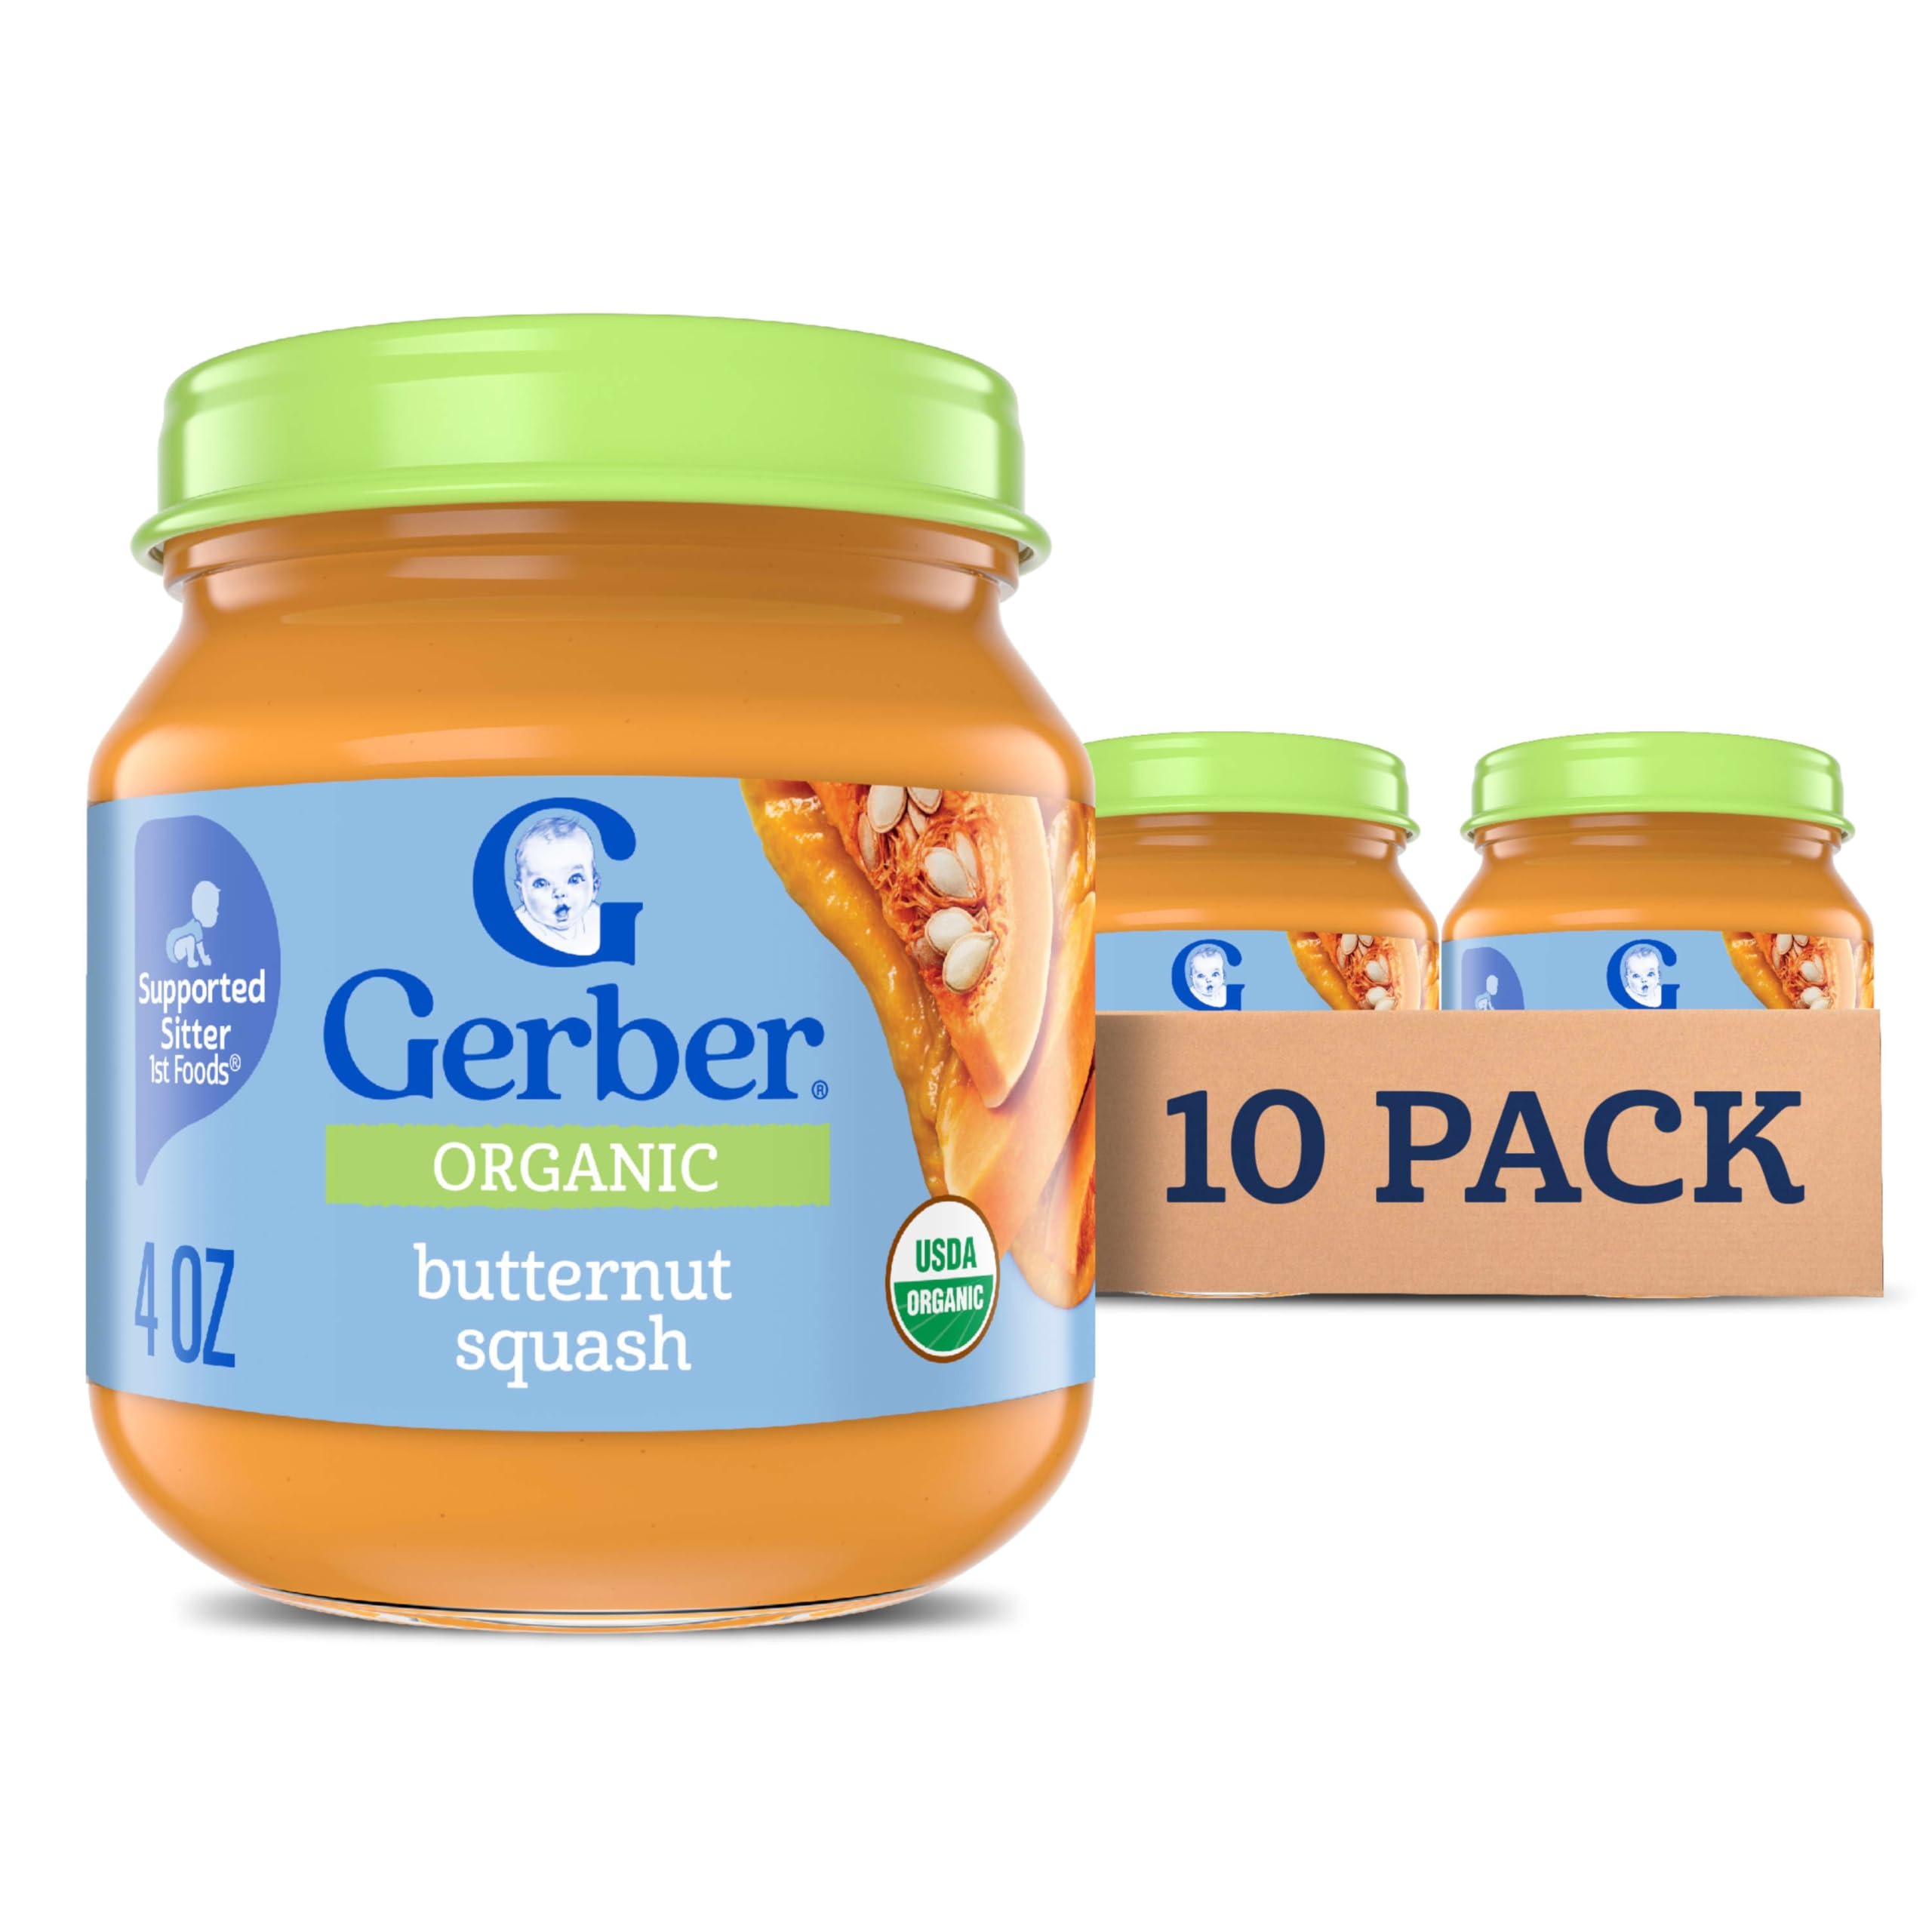
Item Name: Gerber Stage 1 Baby Food, Organic Butternut Squash Jar, Baby Puree, Non-GMO, Vegetable, Puree Jars Glass, 10-pack
Bullet Point 1: CONVENIENT BABY FOOD: Our Gerber Organic Butternut Squash Baby Food Jar is designed for ease and convenience. These jars of baby food are made in a portable and easy-to-store format for busy parents
Bullet Point 2: NUTRITIOUS: This organic baby puree has 15% of the daily value of vitamin A and 30% of the daily value of potassium
Bullet Point 3: STAGE ONE: This is a stage 1 baby food jar. It has been designed for babies who are able to sit with help or support and are ready to start solids, making it a great addition to your baby's diet
Bullet Point 4: PUREED VEGETABLES: With your child in mind, this organic baby food offers pureed butternut squash, to ensure a smooth and enjoyable eating experience for your baby
Bullet Point 5: ORGANIC AND NON-GMO: Our vegetable baby food jars are a great and convenient choice for your child. This Gerber baby food jar is organic and non-GMO
Value: 40.0
Unit: Ounce

Price: 1.69